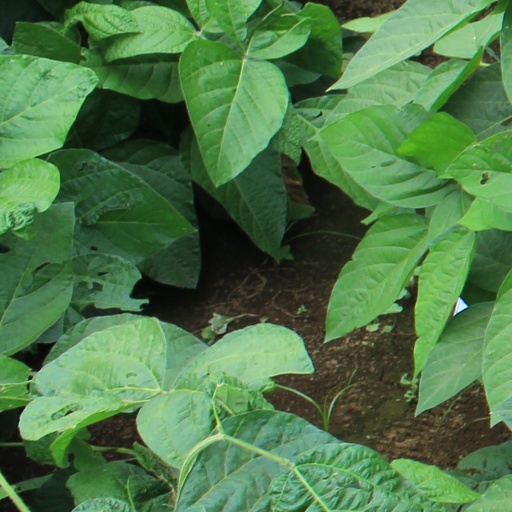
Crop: soybean